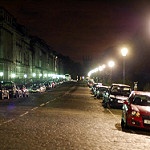
Label: street